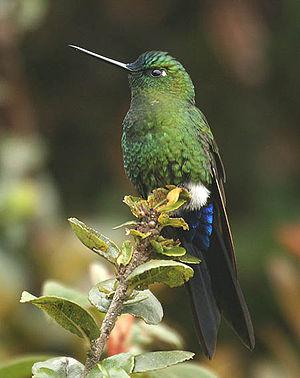
L'Érione de Buquet anciennement Érione catherine est une espèce de colibris présents en Colombie, Équateur et Pérou.